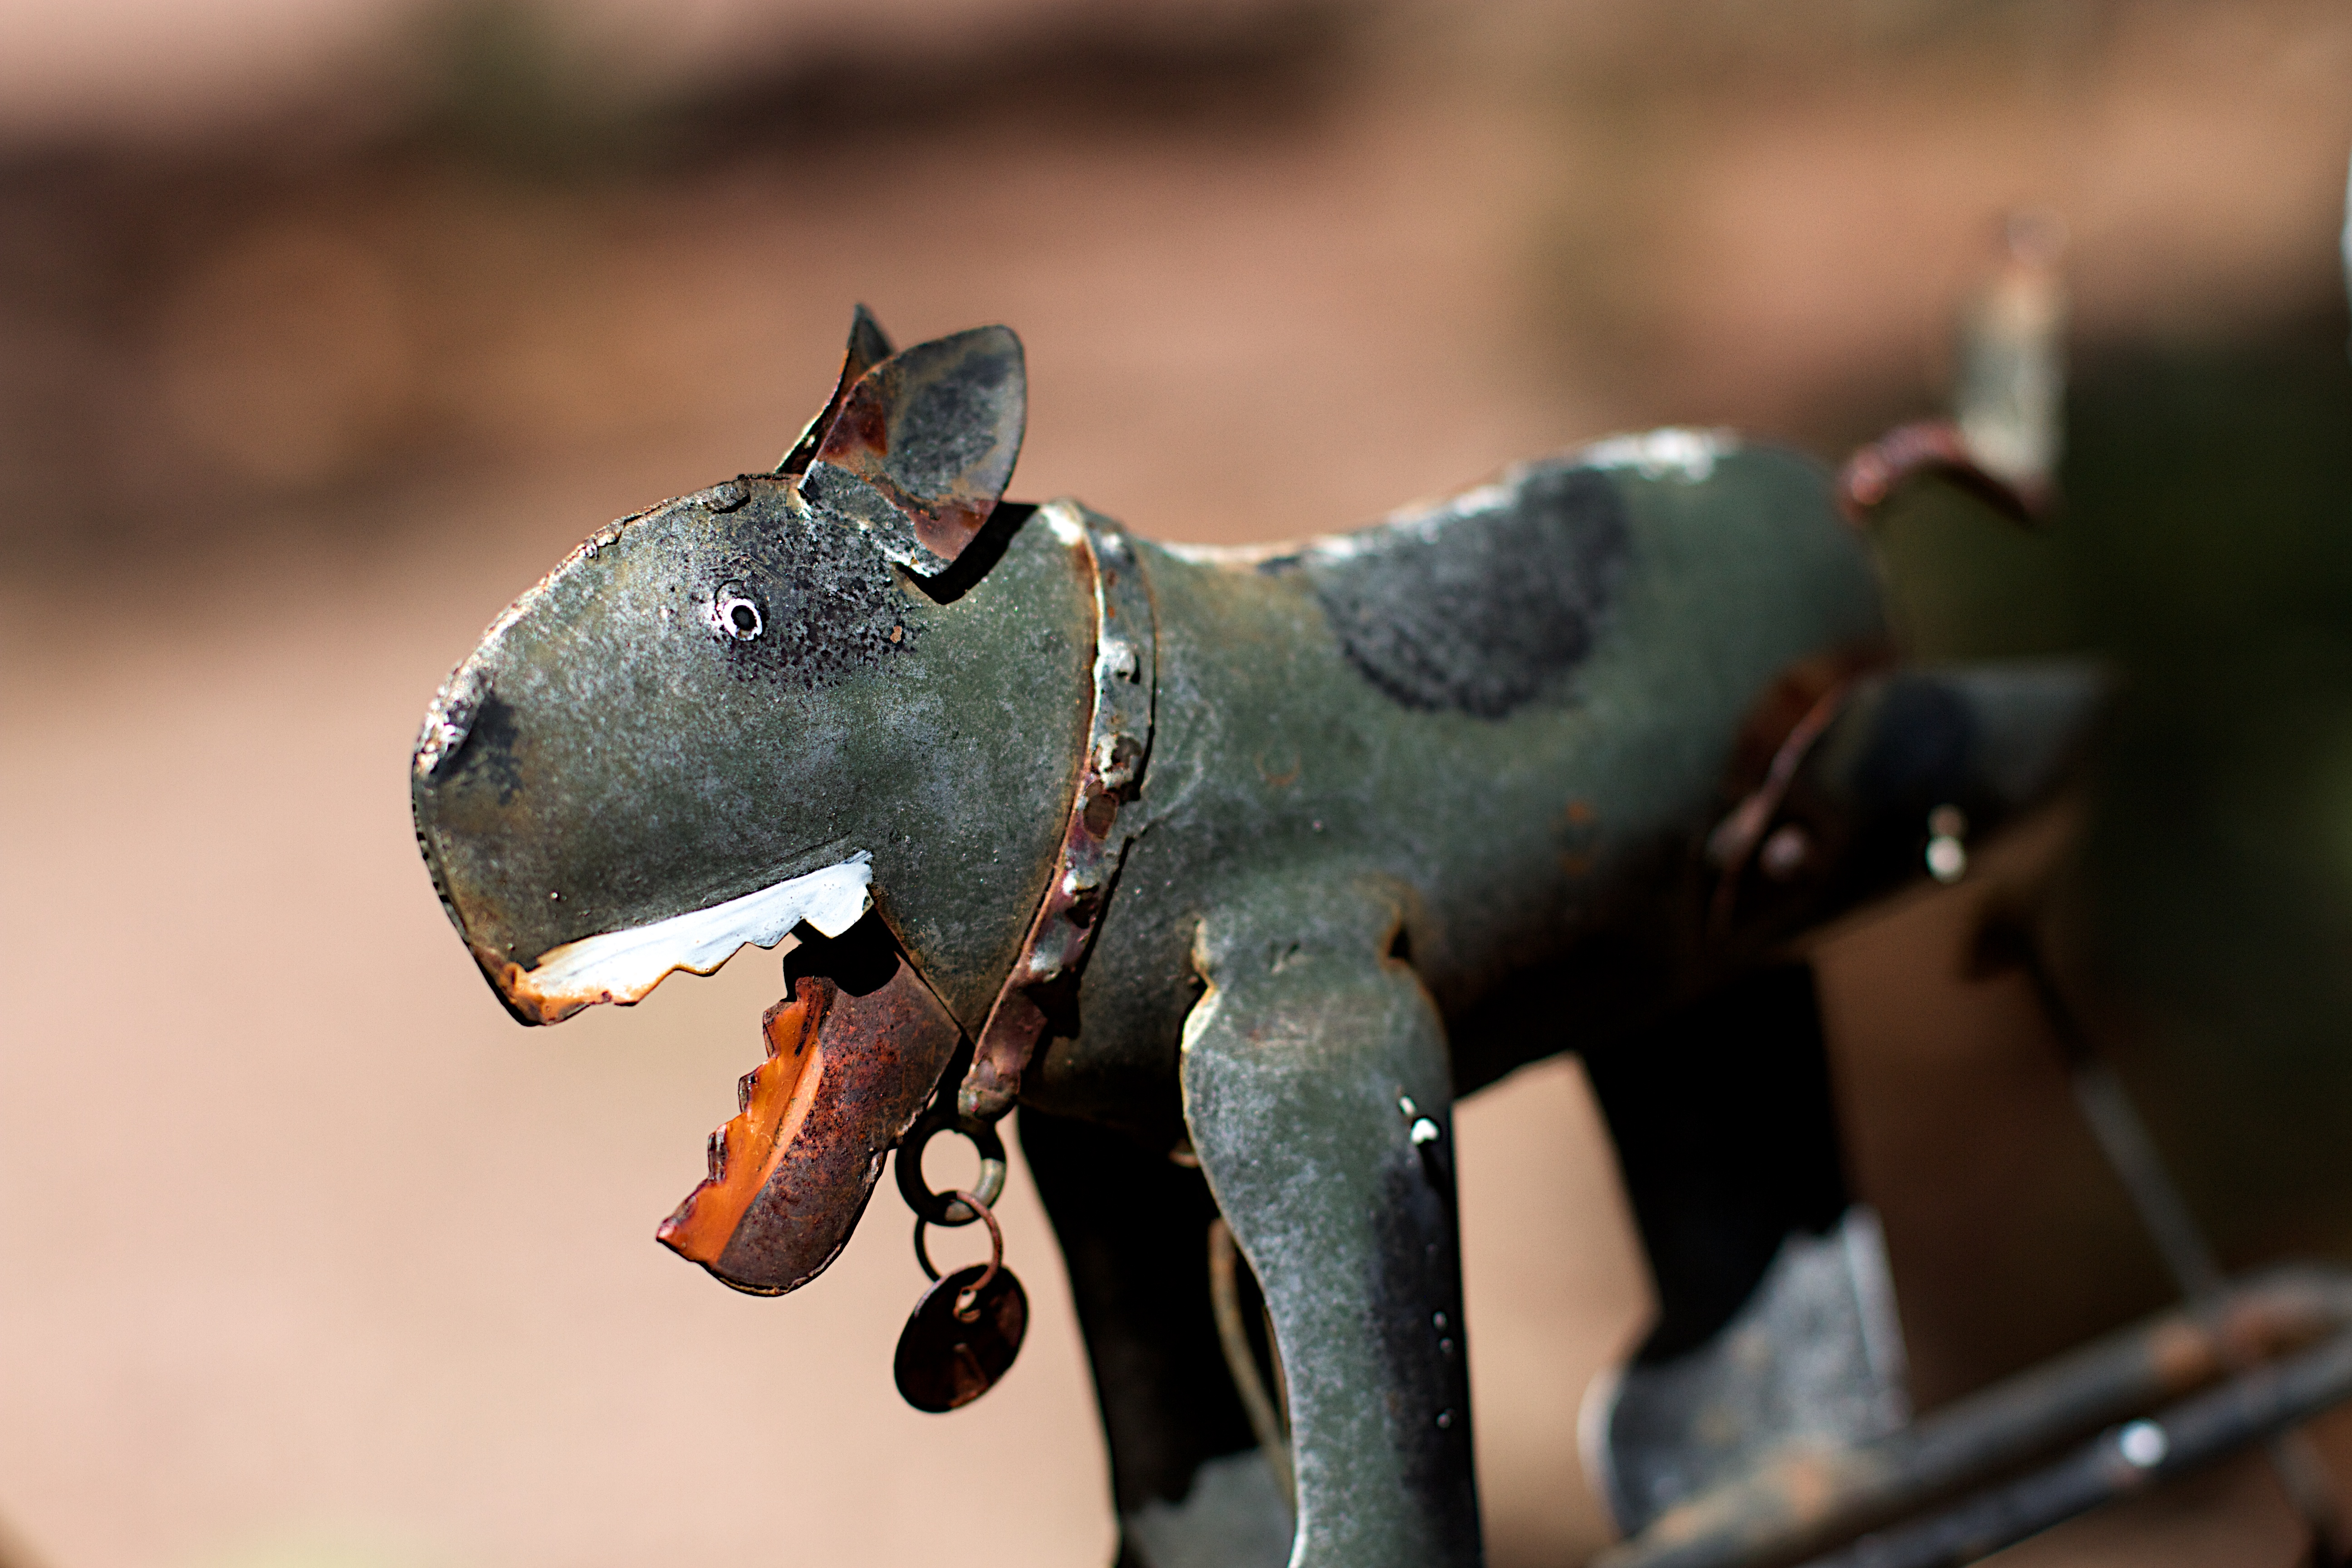
dog, close up, sculpture, terrier, macro photography, dog like mammal